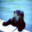
Label: otter